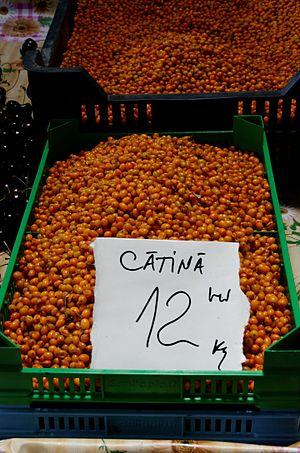
Baies d'argousier (Hippophae rhamnoides) vendu sur un marché (Piața Matache) de Bucarest.
L'Argousier est une espèce d'arbrisseau dioïque, épineux, originaire des zones tempérées d'Europe et d'Asie. Il est bien représenté également dans les régions subtropicales d'Asie, en altitude.